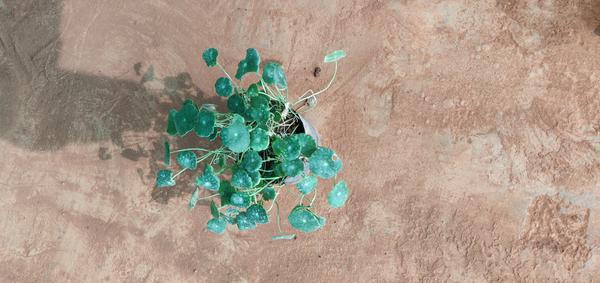
Plant: Brahmi